Réseau de transport de la Capitale

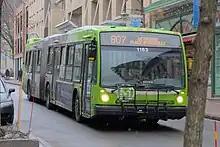
LFS Artic operating Métrobus route 807

The RTC operates six high-frequency lines under the Métrobus brand: lines 800 through 804, and 807. Lines 800 and 801 run together from De Marly to Dorchester/de la Couronne. Line 801 continues on to Terminus du Zoo, while line 800 diverges to the Montmorency falls. Line 802, runs from Terminus Beauport to Station Belvédère. Then, line 803 runs from Terminus les Saules to Terminus Beauport, through Le Mesnil, Lebourgneuf and Charlesbourg. Line 804, links Sainte-Foy with Loretteville going through the Terminus les Saules and the Université Laval campus and then finally the 807 goes between De Marly and Place D'Youville by riding along the Chemin Sainte-Foy until it merges to Rue Saint-Jean. Service is every 5 minutes during peak times, every 10 minutes before and after then, and every 15 minutes during less-travelled times.